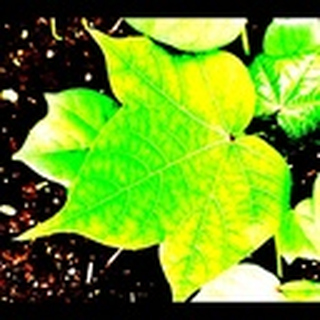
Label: healthy_cotton